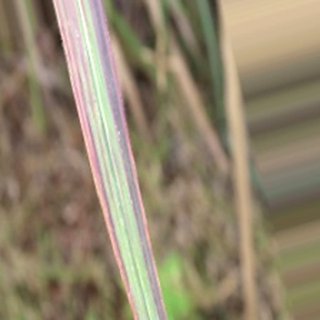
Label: sugarcane_bacterial_blight